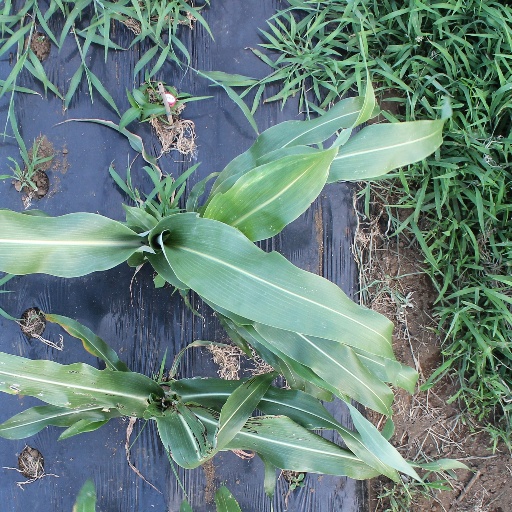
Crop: sorghum